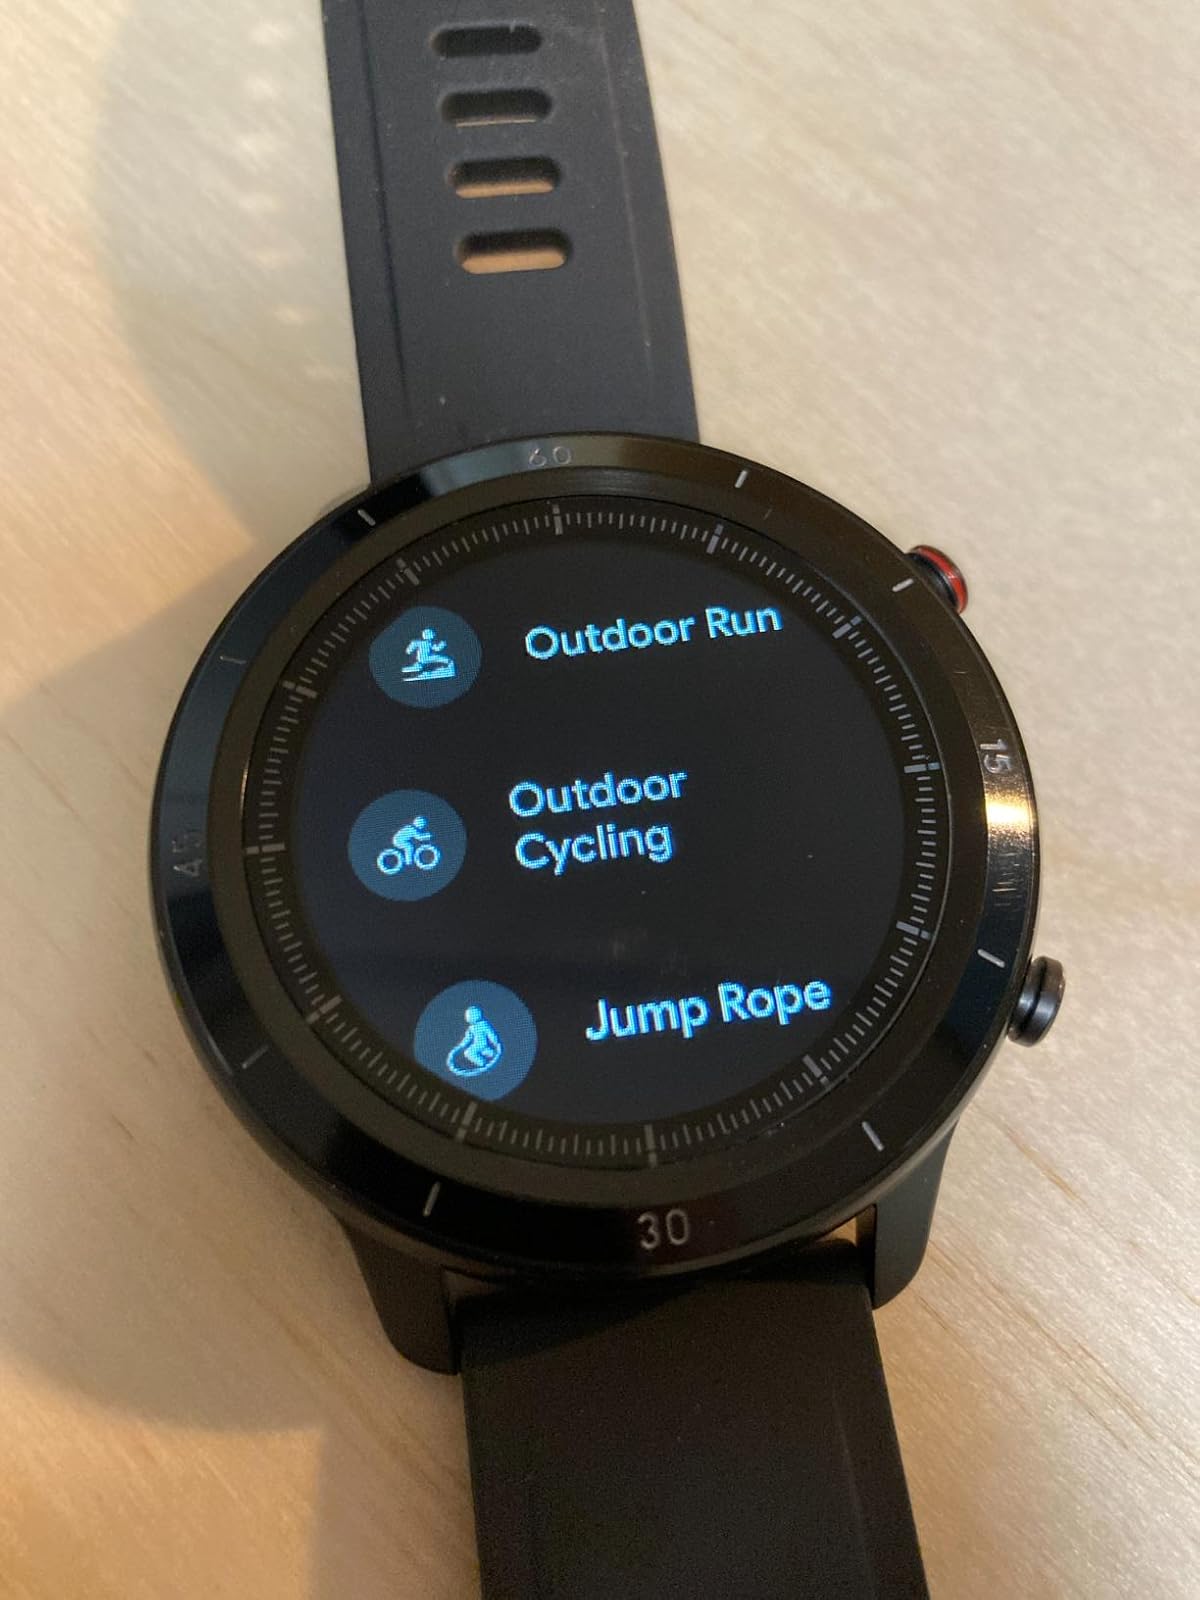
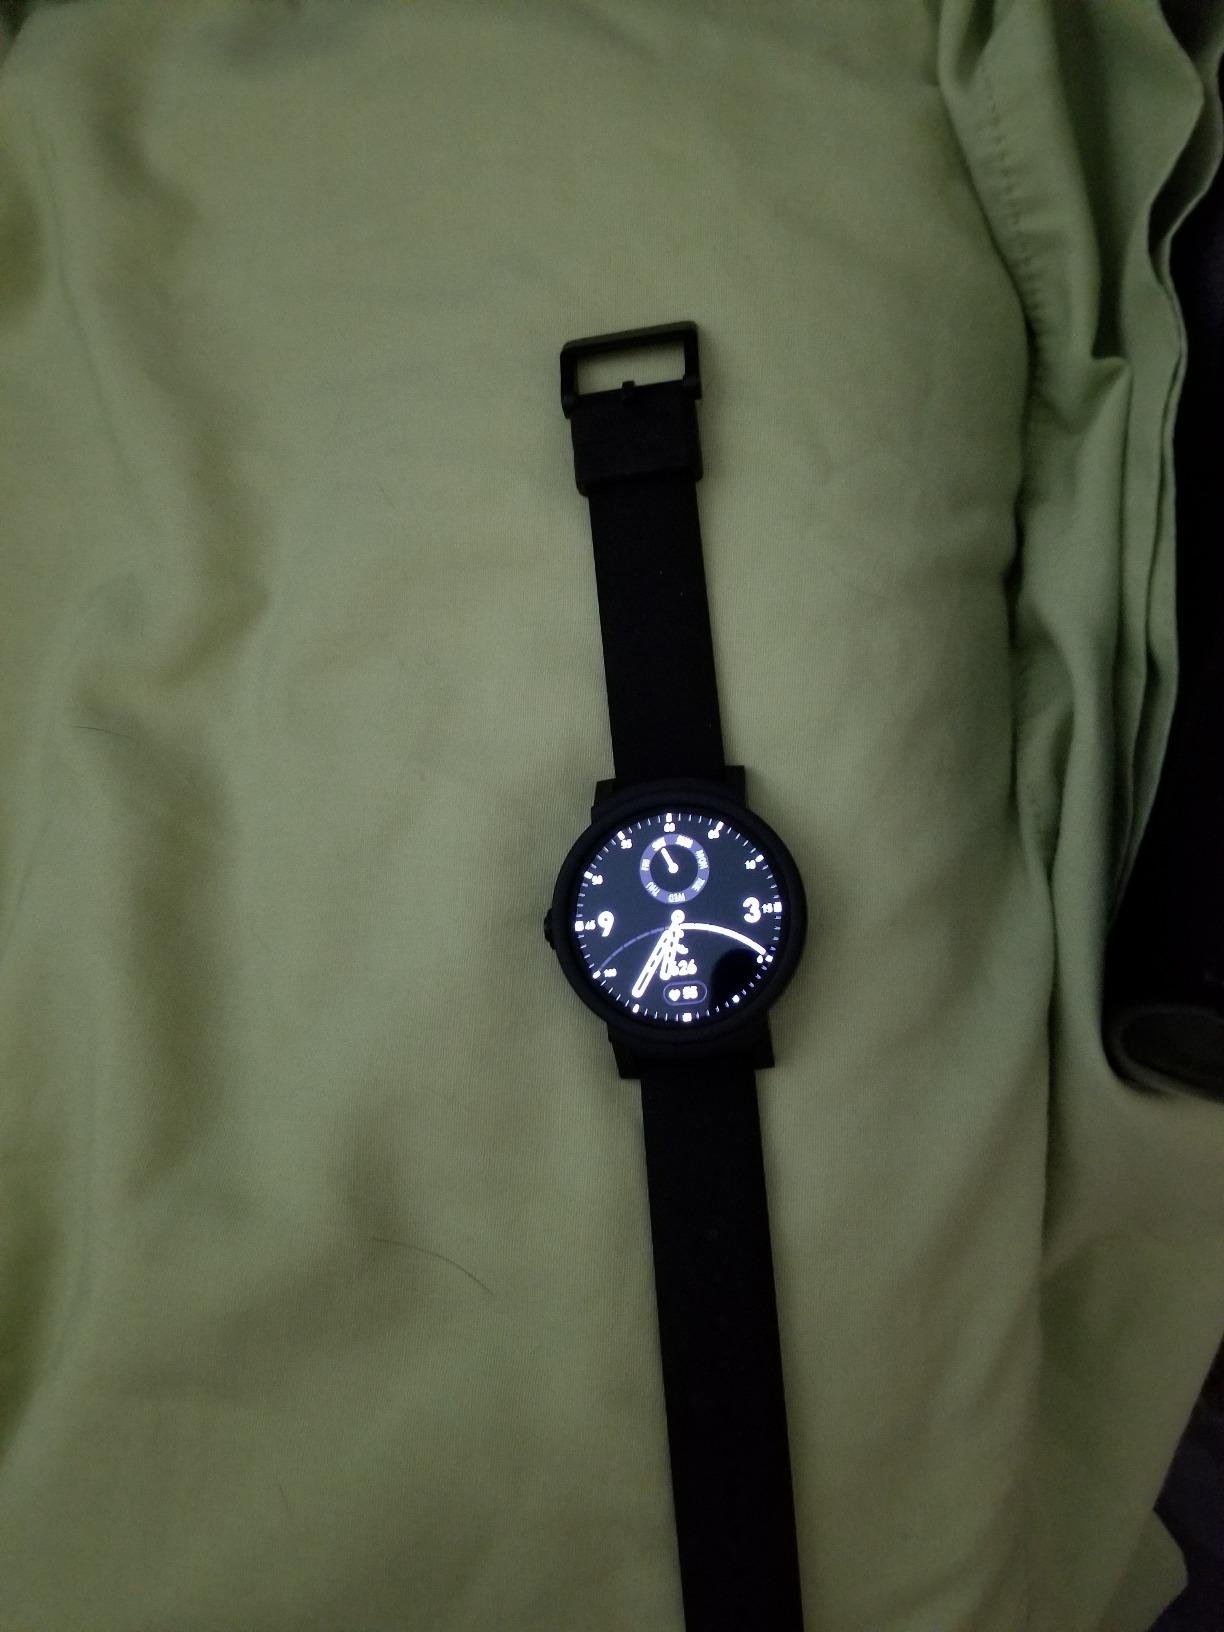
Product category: smartwatch
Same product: no